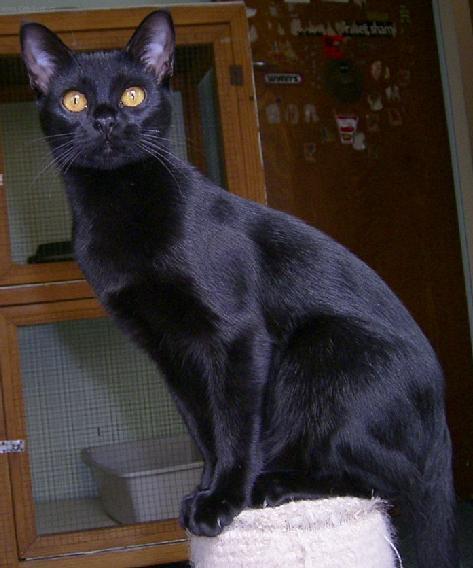
Animal: cat
Breed: bombay